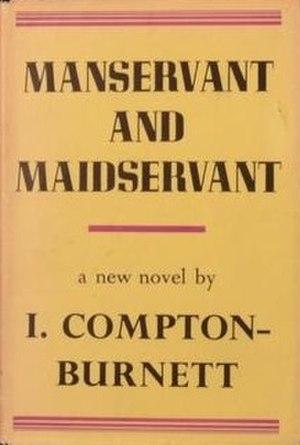
Ivy Compton-Burnett est une romancière britannique née le 5 juin 1884 à Pinner et morte le 27 août 1969 à Kensington, Londres.